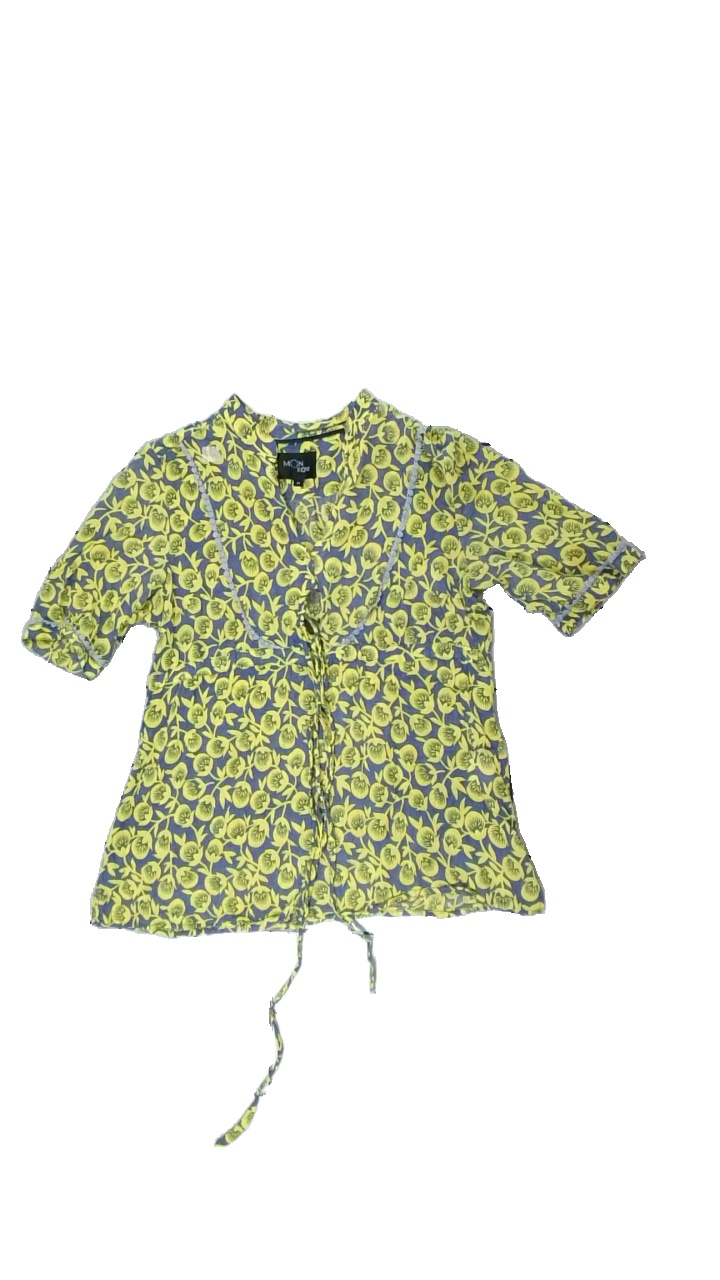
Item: Blouse (Ladies)
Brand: Mon Row
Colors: Grey, Yellow
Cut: Loose
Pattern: Floral print
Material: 100% Cotton
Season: All
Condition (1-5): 5
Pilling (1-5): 5
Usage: Reuse
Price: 50-100